Children's literature

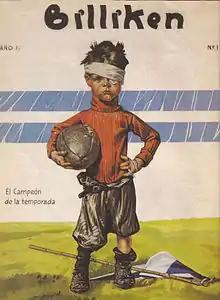
Cover of the Argentine children's magazine "Billiken" N° 1 (1919)

Russian folktales were collected by Aleksandr Afanasyev in his three-volume "Narodnye russkie skazki", and a selection of these were published in "Русские детские сказки" (Russian Children's Fairy Tales) in 1871. By the 1860s, literary realism and non-fiction dominated children's literature. More schools were started, using books by writers like Konstantin Ushinsky and Leo Tolstoy, whose "Russian Reader" included an assortment of stories, fairy tales, and fables. Books written specifically for girls developed in the 1870s and 1880s. Publisher and journalist Evgenia Tur wrote about the daughters of well-to-do landowners, while Alexandra Nikitichna Annenskaya's stories told of middle-class girls working to support themselves. Vera Zhelikhovsky, Elizaveta Kondrashova, and Nadezhda Lukhmanova also wrote for girls during this period.